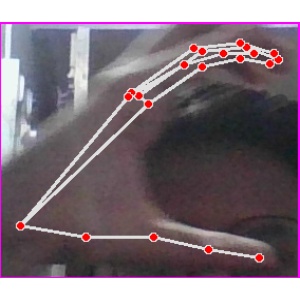
अक्षर: ऋ